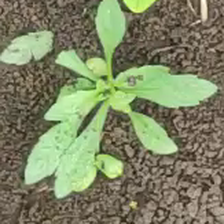
Weed species: Moti_dudhi(Euphorbia_geneculata_L)